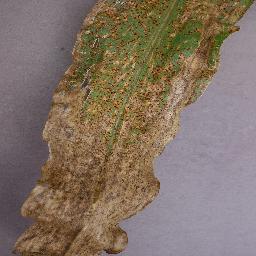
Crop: corn
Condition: (maize)_northern_blight